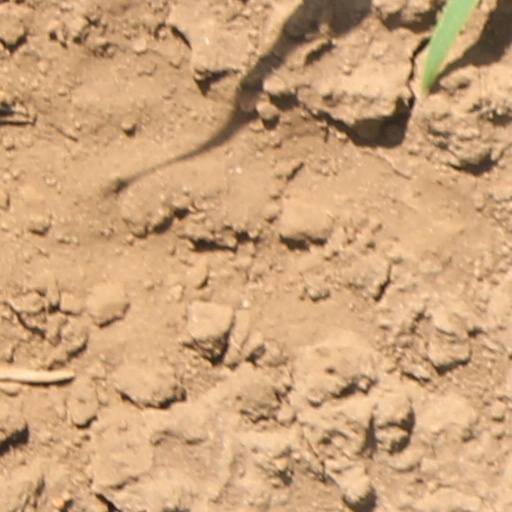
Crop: wheat